Russia–Zimbabwe relations

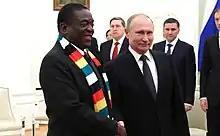
Presidents Vladimir Putin and Emmerson Mnangagwa on 15 January 2019

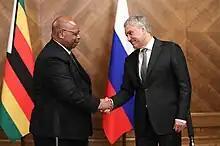
Jacob Mudenda and Vyacheslav Volodin on 19 March 2023

Russia – Zimbabwe relations date back to the mid-1960s, during the Rhodesian Bush War. The Soviet Union supported Joshua Nkomo's Zimbabwe African People's Union, and supplied them with arms; Robert Mugabe's attempts to gain Soviet support for his Zimbabwe African National Union were rebuffed, leading him to enter into relations with Soviet rival Beijing. Throughout the 1980s Zimbabwean relations with the USSR were notoriously cold. Mugabe "stonewalled" the Soviets "for ten months" rather than establish relations with them while he was establishing relations with other countries including the United Kingdom and the United States. The agreement the Soviets were forced to agree to demanded they meet strict criteria about how they could operate in Zimbabwe, while no other country had to agree to similar concessions before establishing relations. The agreement was described as "embarrassing and humiliating for the Soviets since it singles them out." Mugabe shunned Soviet help and allowed British military bases to be established in Zimbabwe against protests from Moscow. Mugabe also accepted the help of British military advisers and declined the same offers from the Soviet Union. Several American-made movies were aired in Zimbabwean movie theaters in the 1980s that the Soviets believed constituted "anti-Soviet propaganda," including the movies Invasion U.S.A., Red Dawn, Firefox, Rocky IV, , Water, The Living Daylights, The Whistle Blower, and Rambo III. The Soviet embassy officially protested, however, they were allegedly told by Mugabe "to complain to your ZIPRA friends." However, since the 2000s Robert Mugabe had strengthened his relations with both Beijing and Moscow as a result of intense western pressure on him. Zimbabwe was one of the few countries that voted with Russia on United Nations General Assembly Resolution 68/262 about the annexation of Crimea. Russia maintains strong economic and political ties with Zimbabwe. Russia still maintains an embassy in Harare. Both Russia and China still maintain strong economic and political ties with Zimbabwe and both countries had vetoed the UN resolution imposing UN sanctions on Zimbabwe which was proposed by both the US and the UK on July 12, 2008.